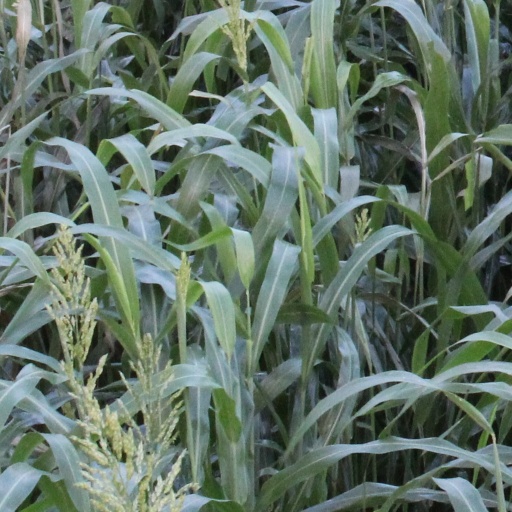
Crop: sorghum